19th Rome Film Festival

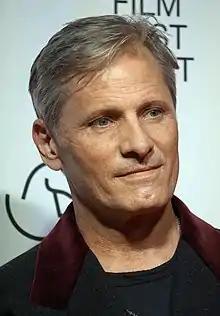
Viggo Mortensen, Lifetime Achievement Award

Festa del Cinema organized a large retrospective of films, some in restored versions, that saw him collaborate with directors such as Federico Fellini, Vittorio De Sica, Ettore Scola, Pietro Germi; documentaries on the life and works of the great interpreter; exhibitions and displays set up between the Auditorium Parco della Musica Ennio Morricone and the Casa del Cinema; and a meeting with the actress Chiara Mastroianni - daughter of the actor and Catherine Deneuve - to whom the Festa will dedicate a special tribute. He will also be the protagonist of the official image of the nineteenth edition.